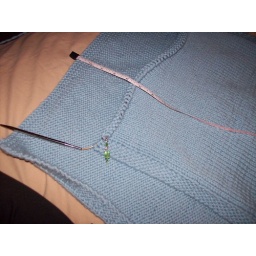
dog bed in progress